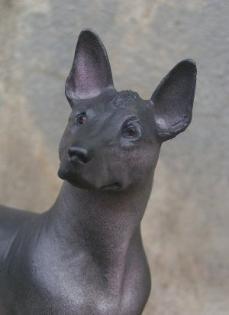
Mexican_hairless